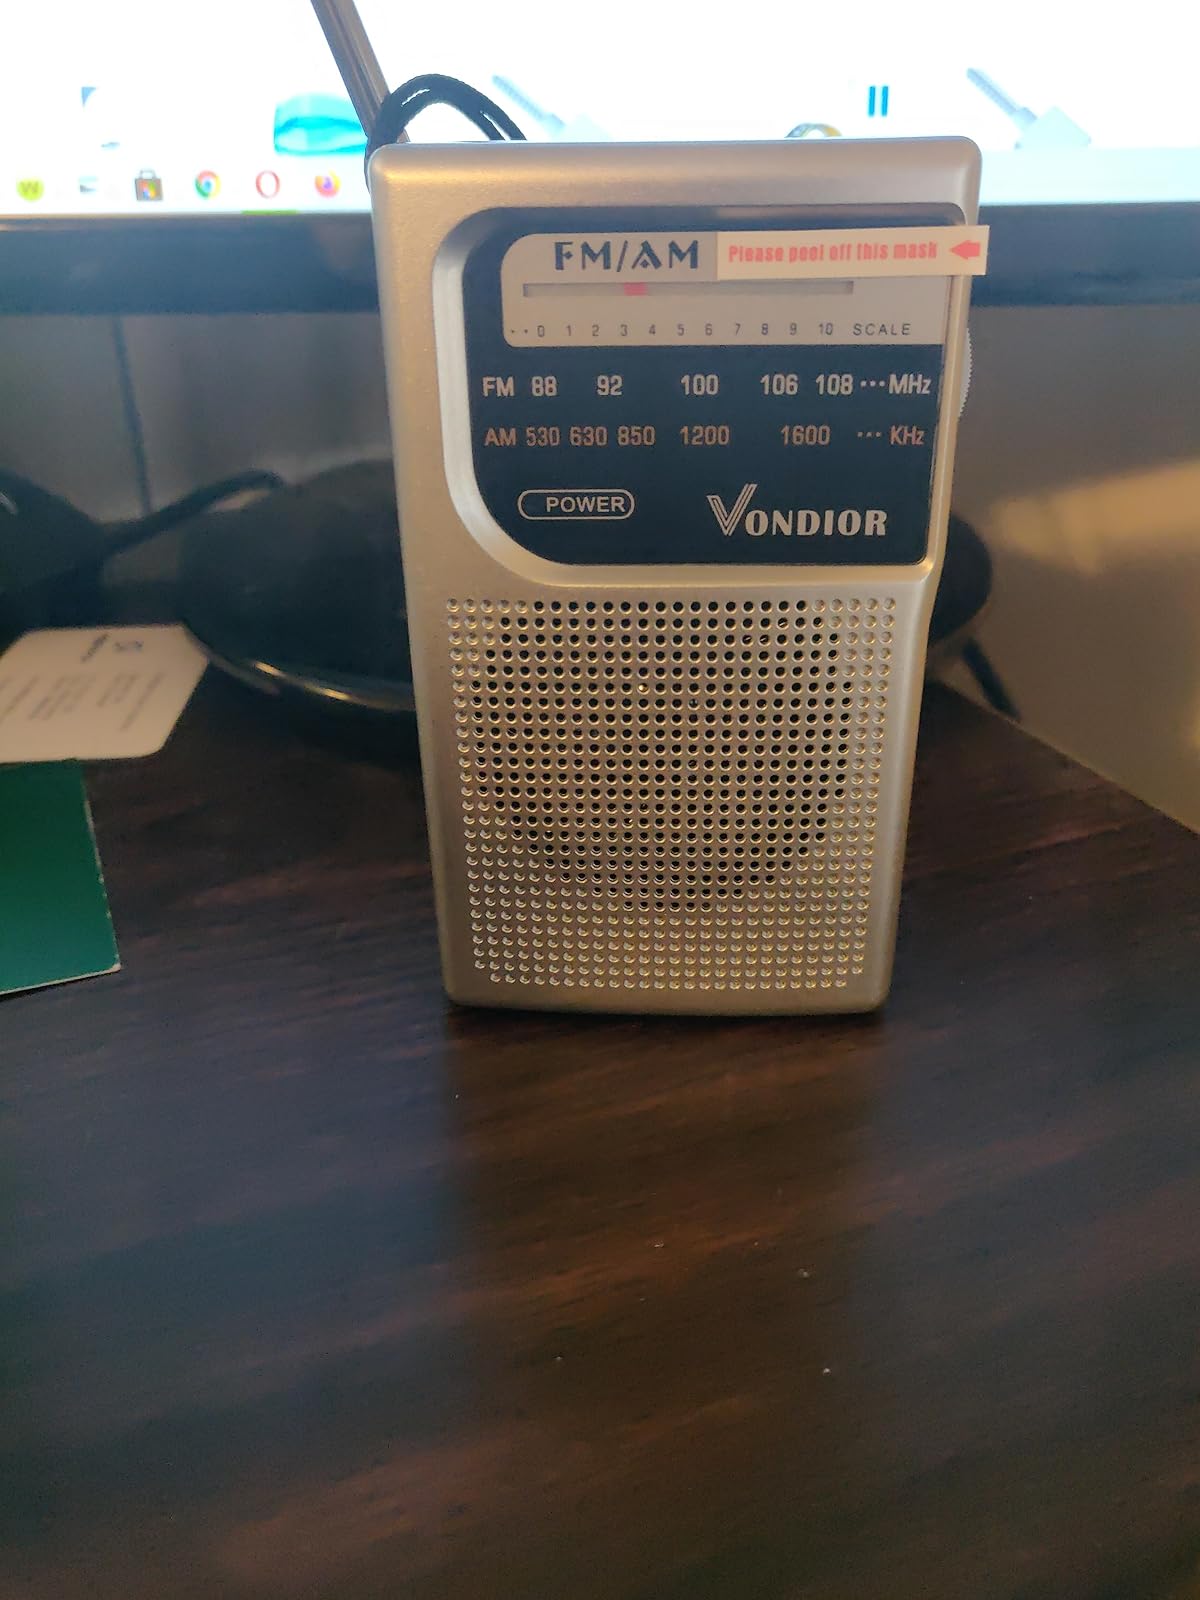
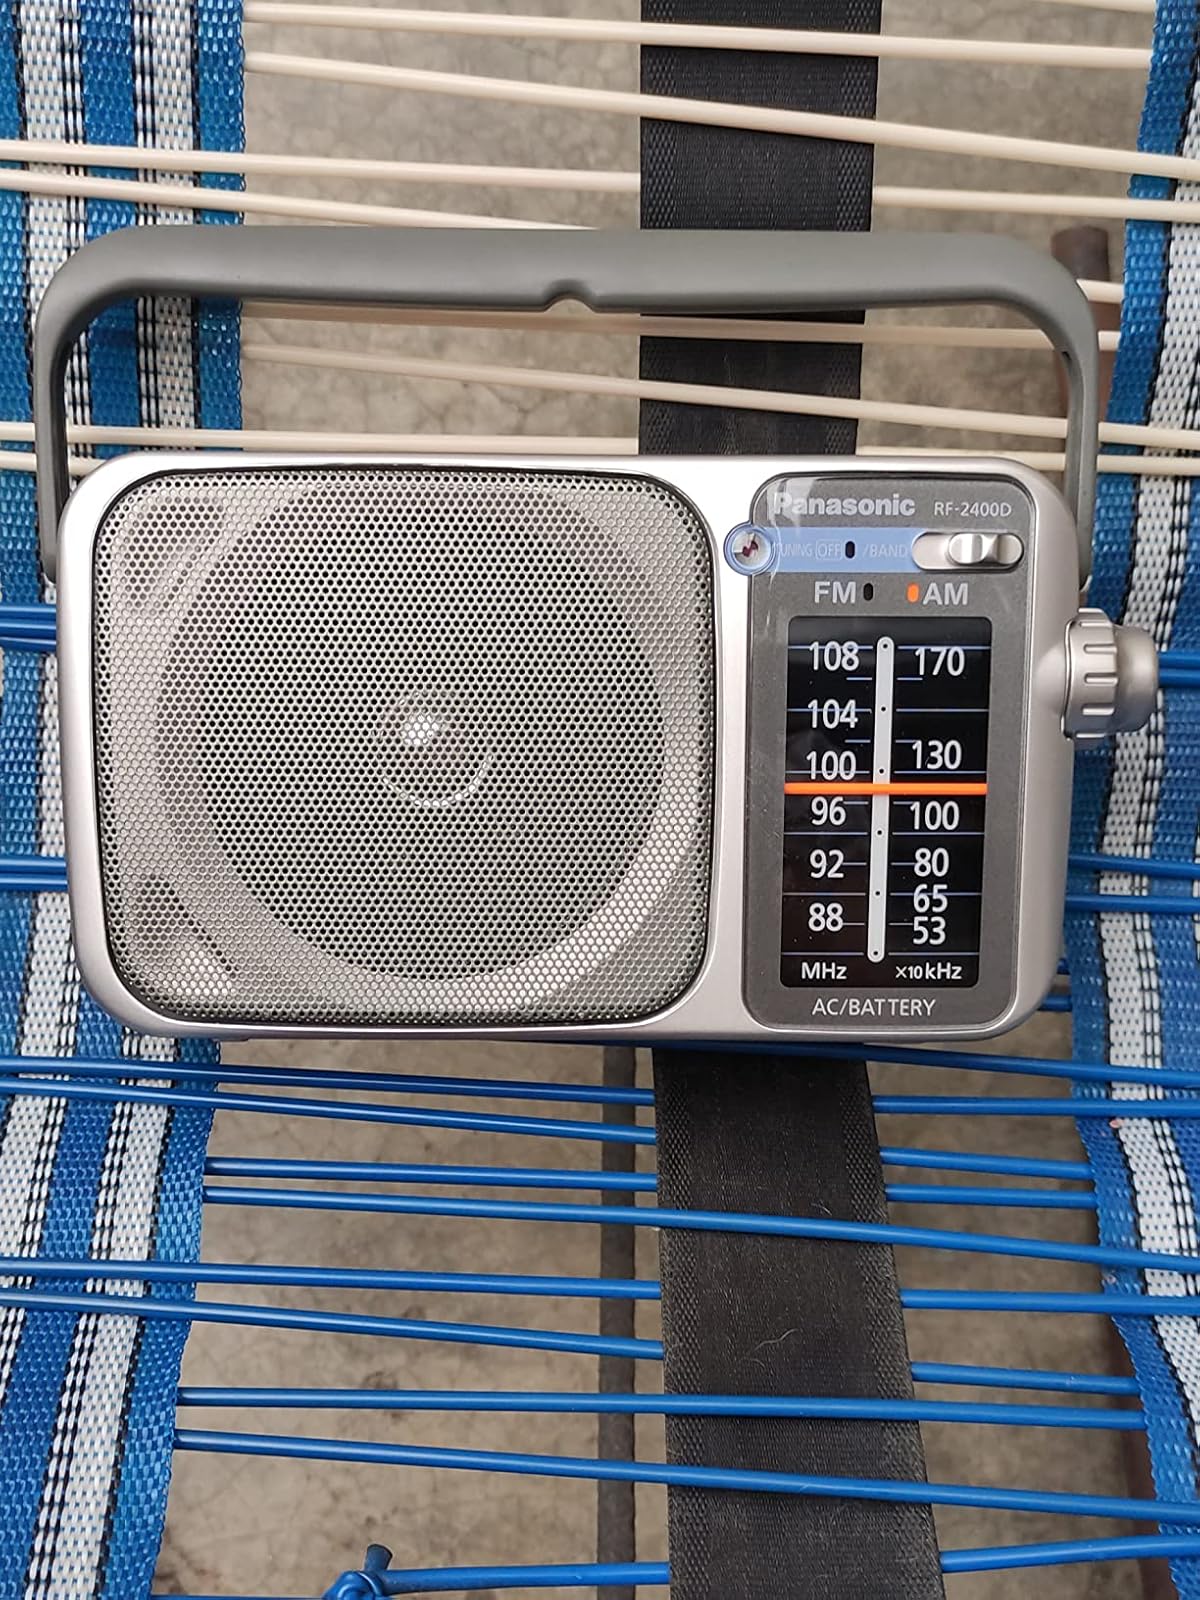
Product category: radio
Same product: no